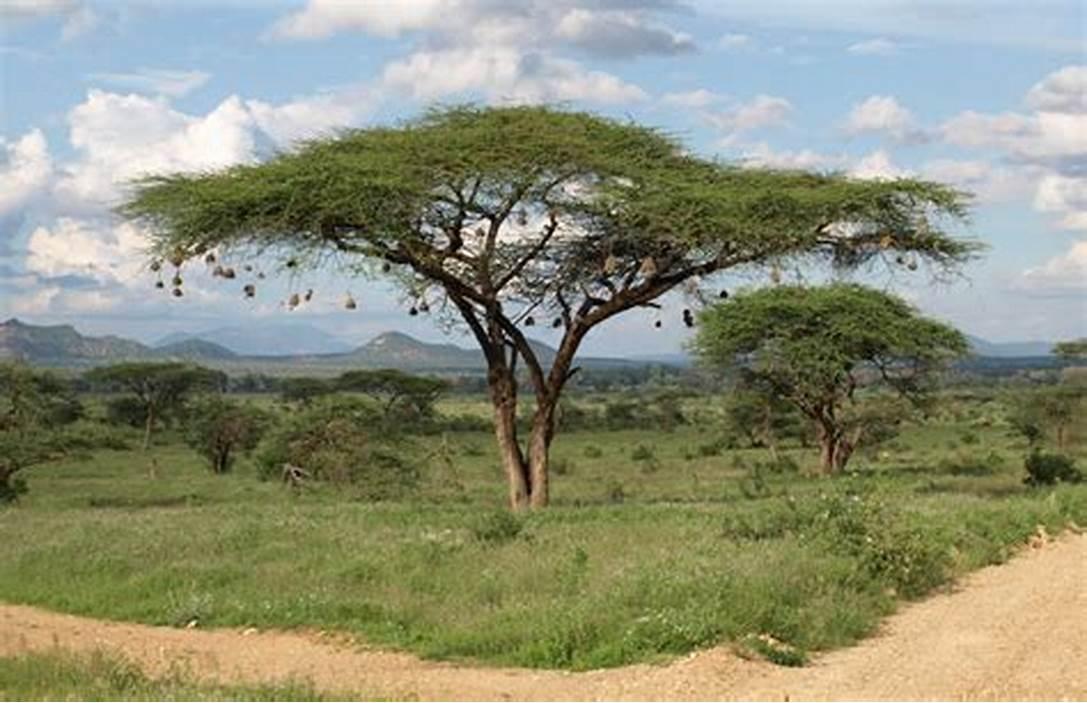
Barabara iliyochongwa, katikati ya eneo lililojaa mimea yenye rangi ya kijani, nyasi na miti mirefu yenye matawi mapana, pia kuna milima kwa nyuma iliyoinuka juu.